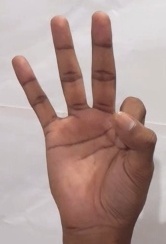
ASL sign: 9